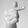
ASL letter: T